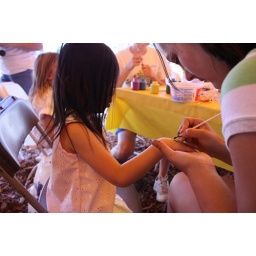
black cat in progress